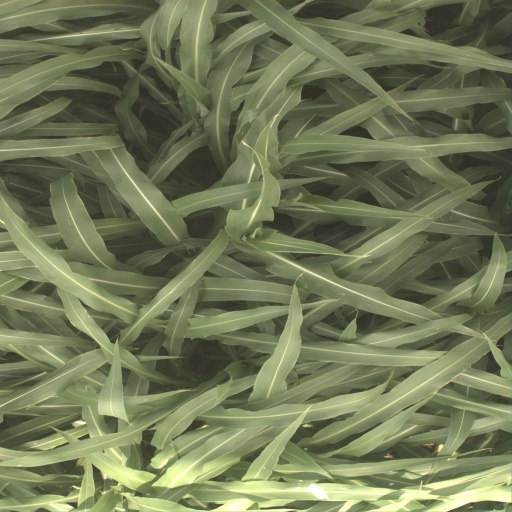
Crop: sorghum